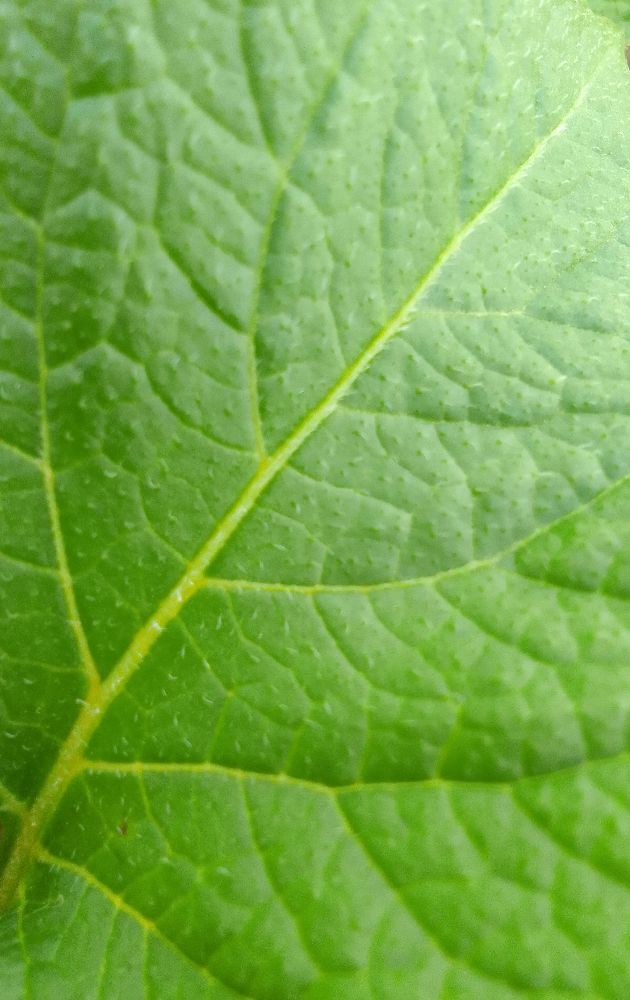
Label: Healthy